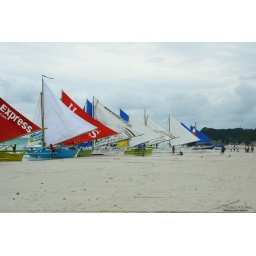
Locally made sail boats known as Bancas. Made by the locals, used to travel to near by islands.